Joe Sakic

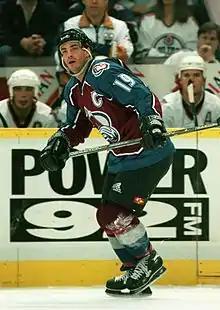
Sakic playing with the Avalanche in 1997

In the 1996–97 season, Sakic played in only 65 games due to a lacerated calf yet still managed to score 74 points as the Avalanche earned their first Presidents' Trophy and third straight division title. Sakic had another great playoff season with eight goals and 17 assists and took the Avalanche all the way to the conference finals, where they eventually lost to the Detroit Red Wings in six games. As a free agent during the summer of 1997, Sakic signed a three-year, $21 million offer sheet with the New York Rangers as a restricted free agent. Under the collective bargaining agreement at the time, the Avalanche had one week to match the Rangers' offer or let go of Sakic in exchange for five first-round draft picks as compensation. While it seemed as if the Avalanche could not afford to keep Sakic, as they had already committed large amounts of salary to Peter Forsberg and Patrick Roy, an unlikely lifeline would appear in the form of the summer blockbuster movie "Air Force One", produced by Avalanche owners COMSAT. Its profits enabled the Avalanche to match the offer, which instigated a salary raise for many NHL players.